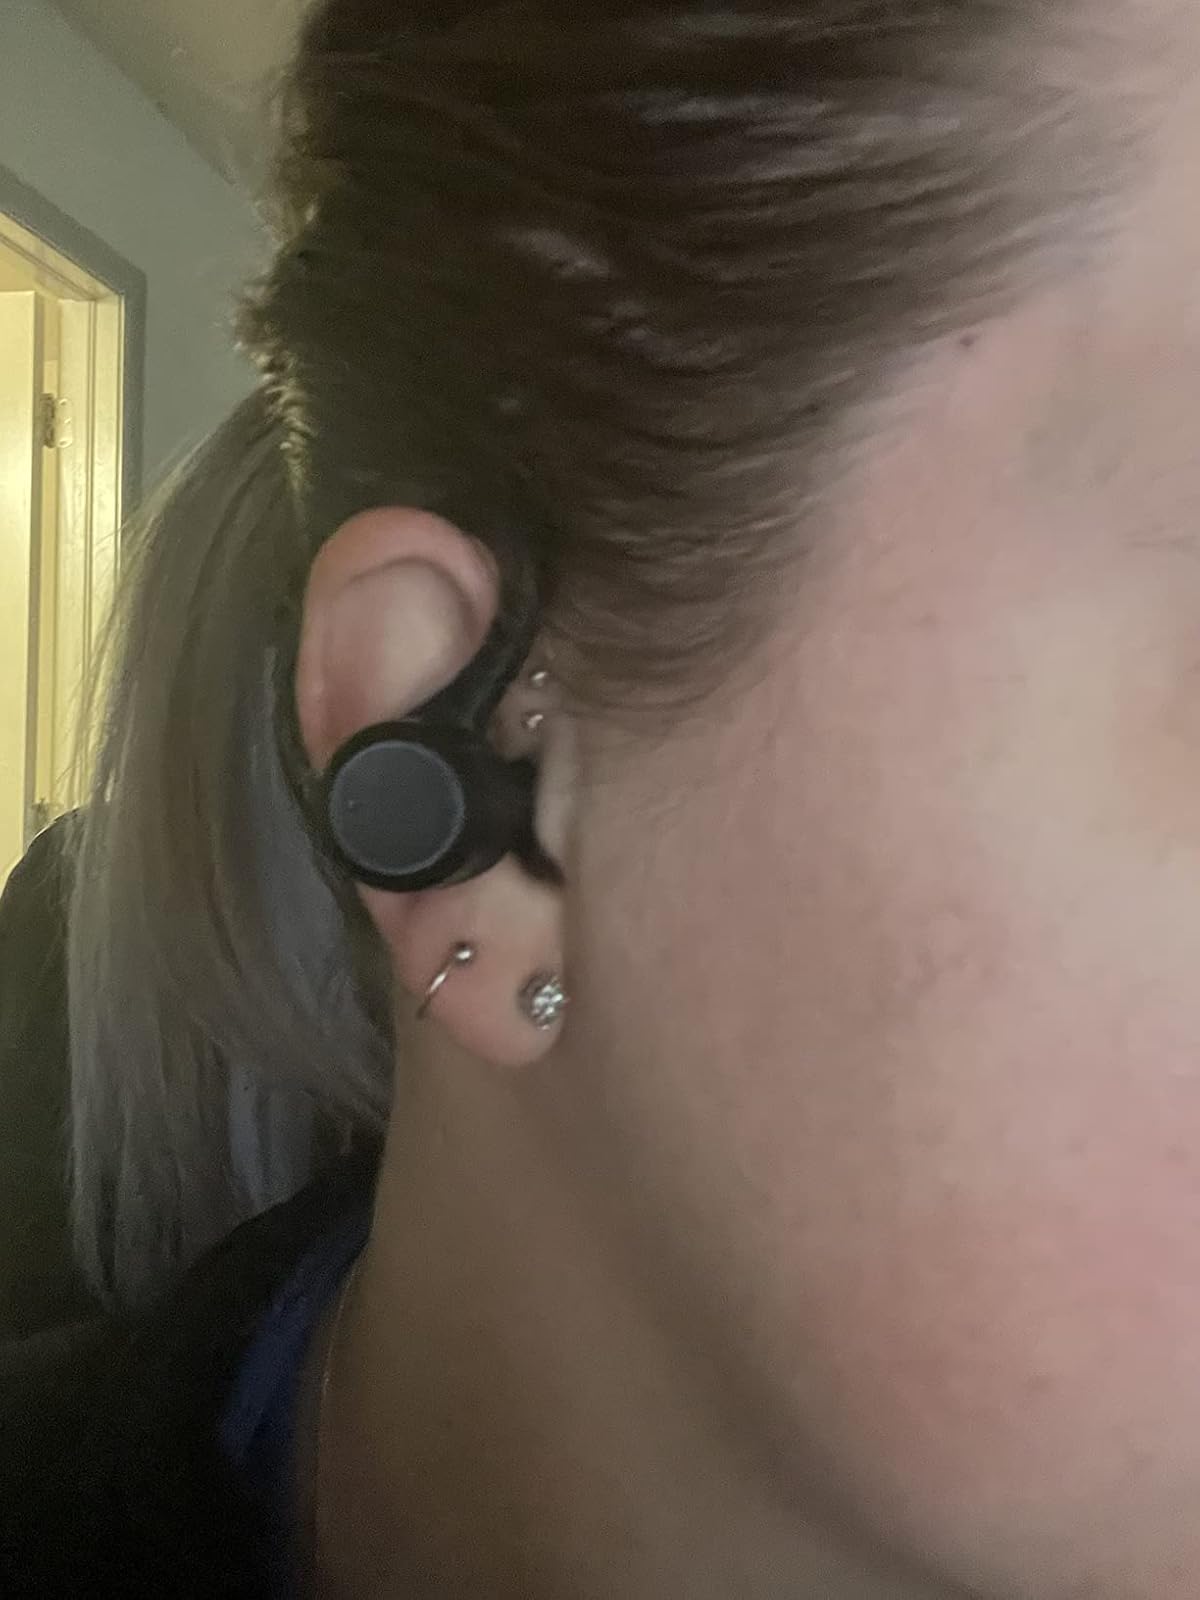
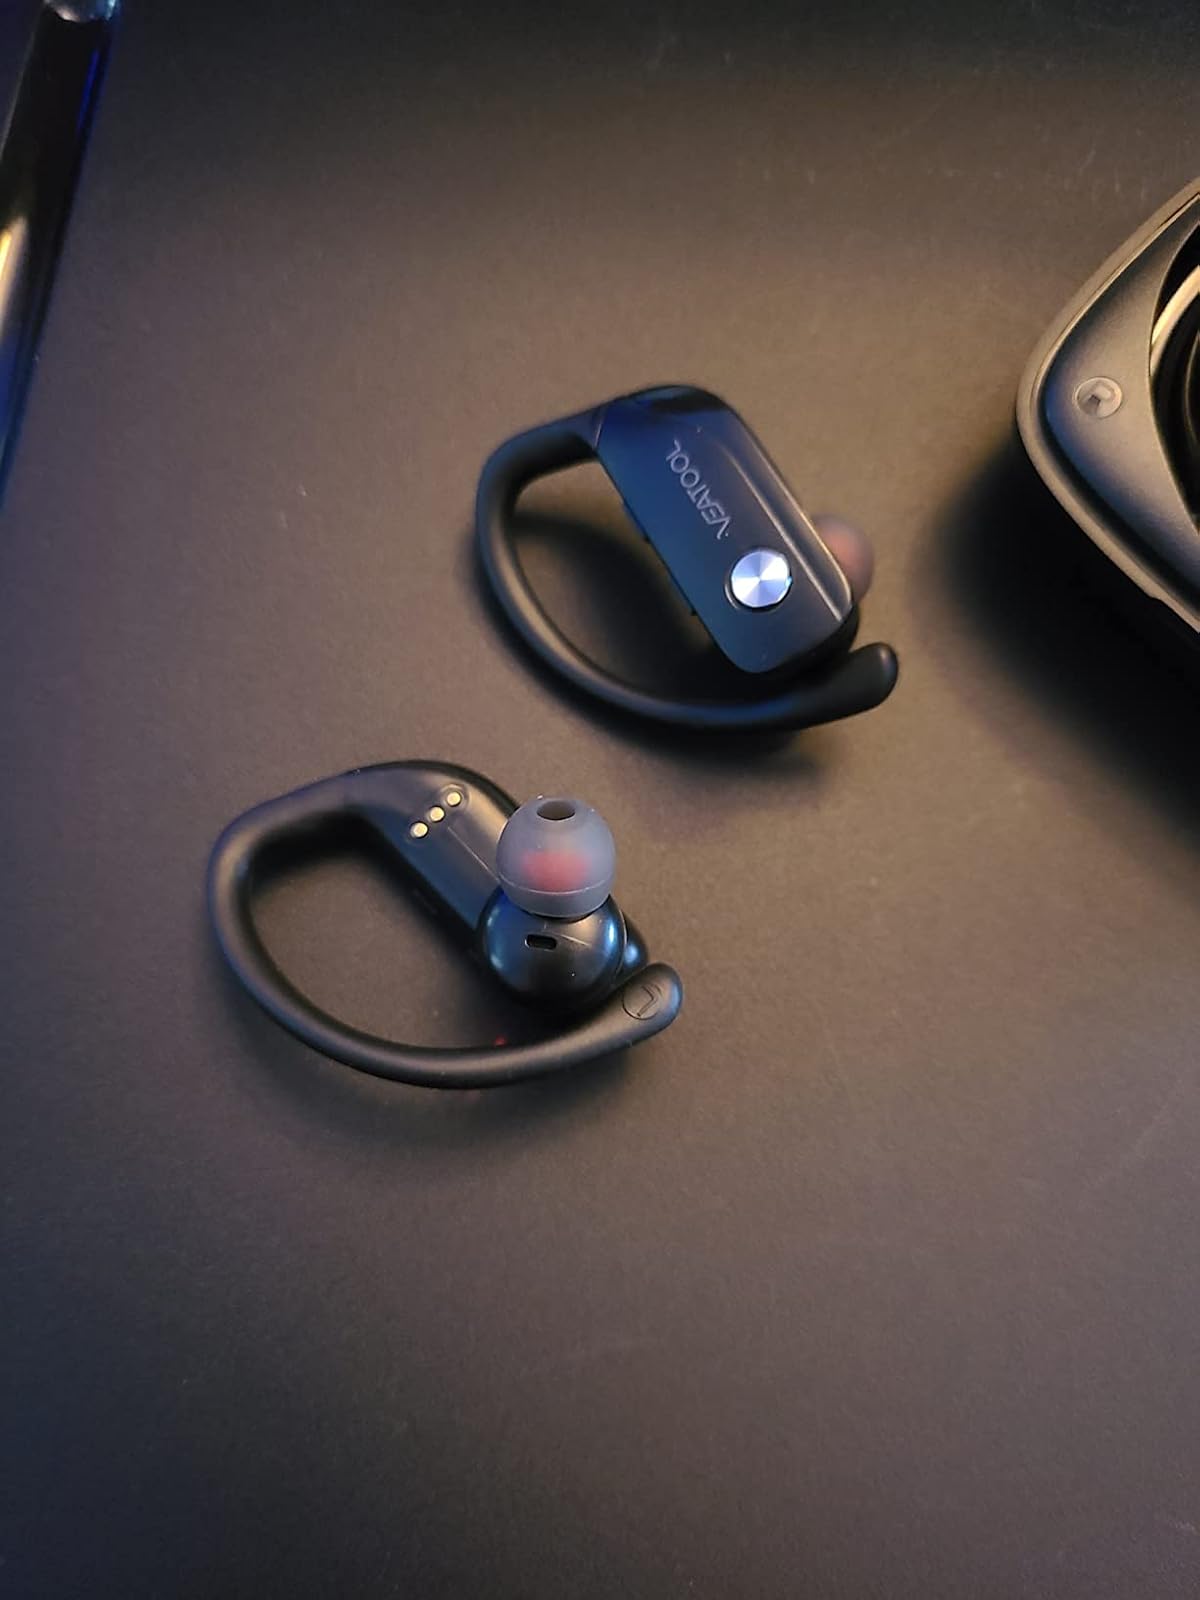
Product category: earbuds
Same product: no